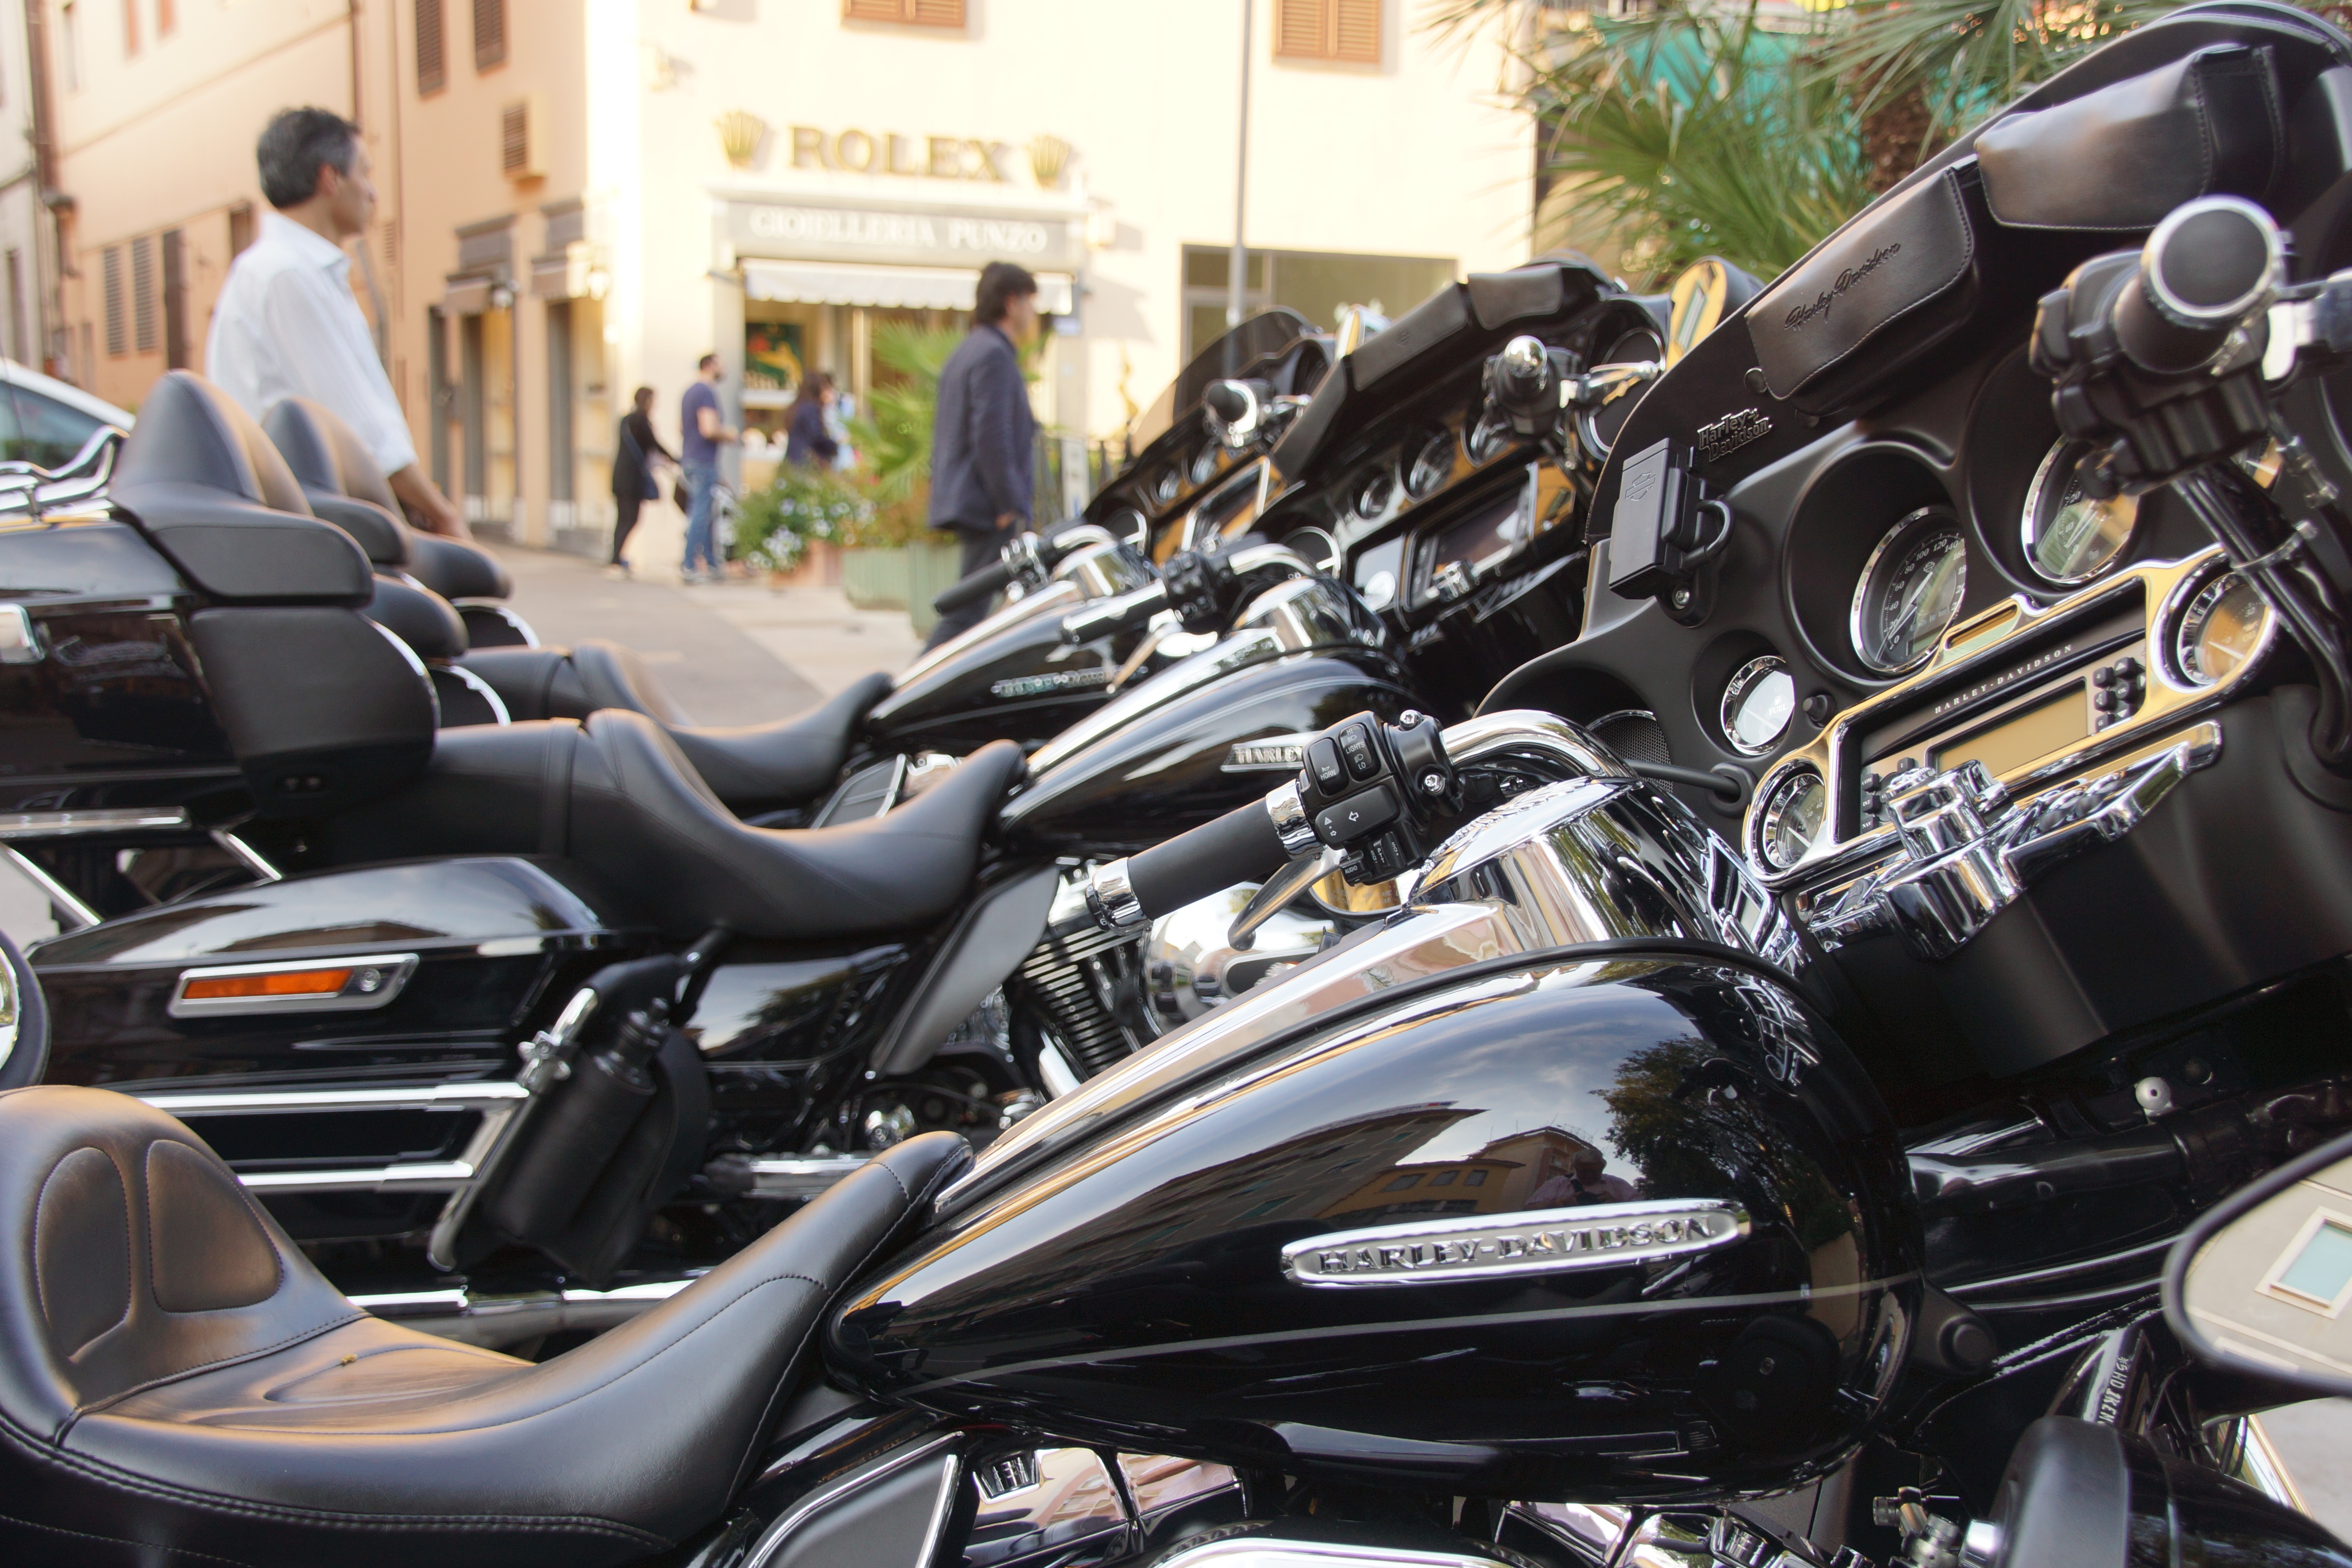
car, vehicle, motorcycle, side view, shiny, gloss, harley davidson, two wheeled vehicle, cruiser, motorcycling, chrome gloss, land vehicle, automobile make, saddlebags